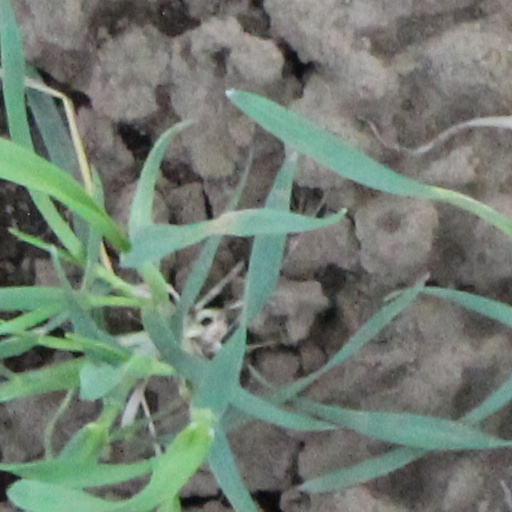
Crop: wheat